Santa Maria Ship & Museum

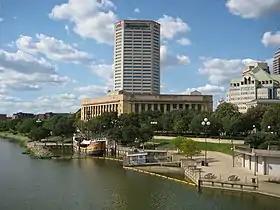
The ship on the Scioto River by Battelle Riverfront Park

The wooden craft was a full-size replica of Christopher Columbus's "Santa María", one of three ships he used in his first voyage to the Americas in 1492. The new ship was believed to be the most accurate replica of the original "Santa María". The ship, described by its builders as a "15th century caravel", had three masts and spanned . The replica was displayed on the Scioto River, moored to Battelle Riverfront Park.